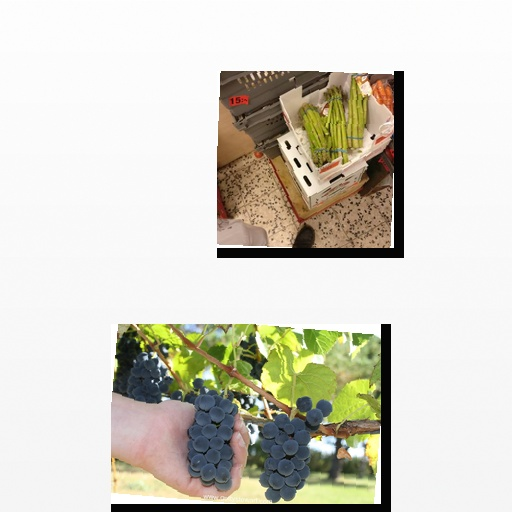
Food items: grapes, asparagus